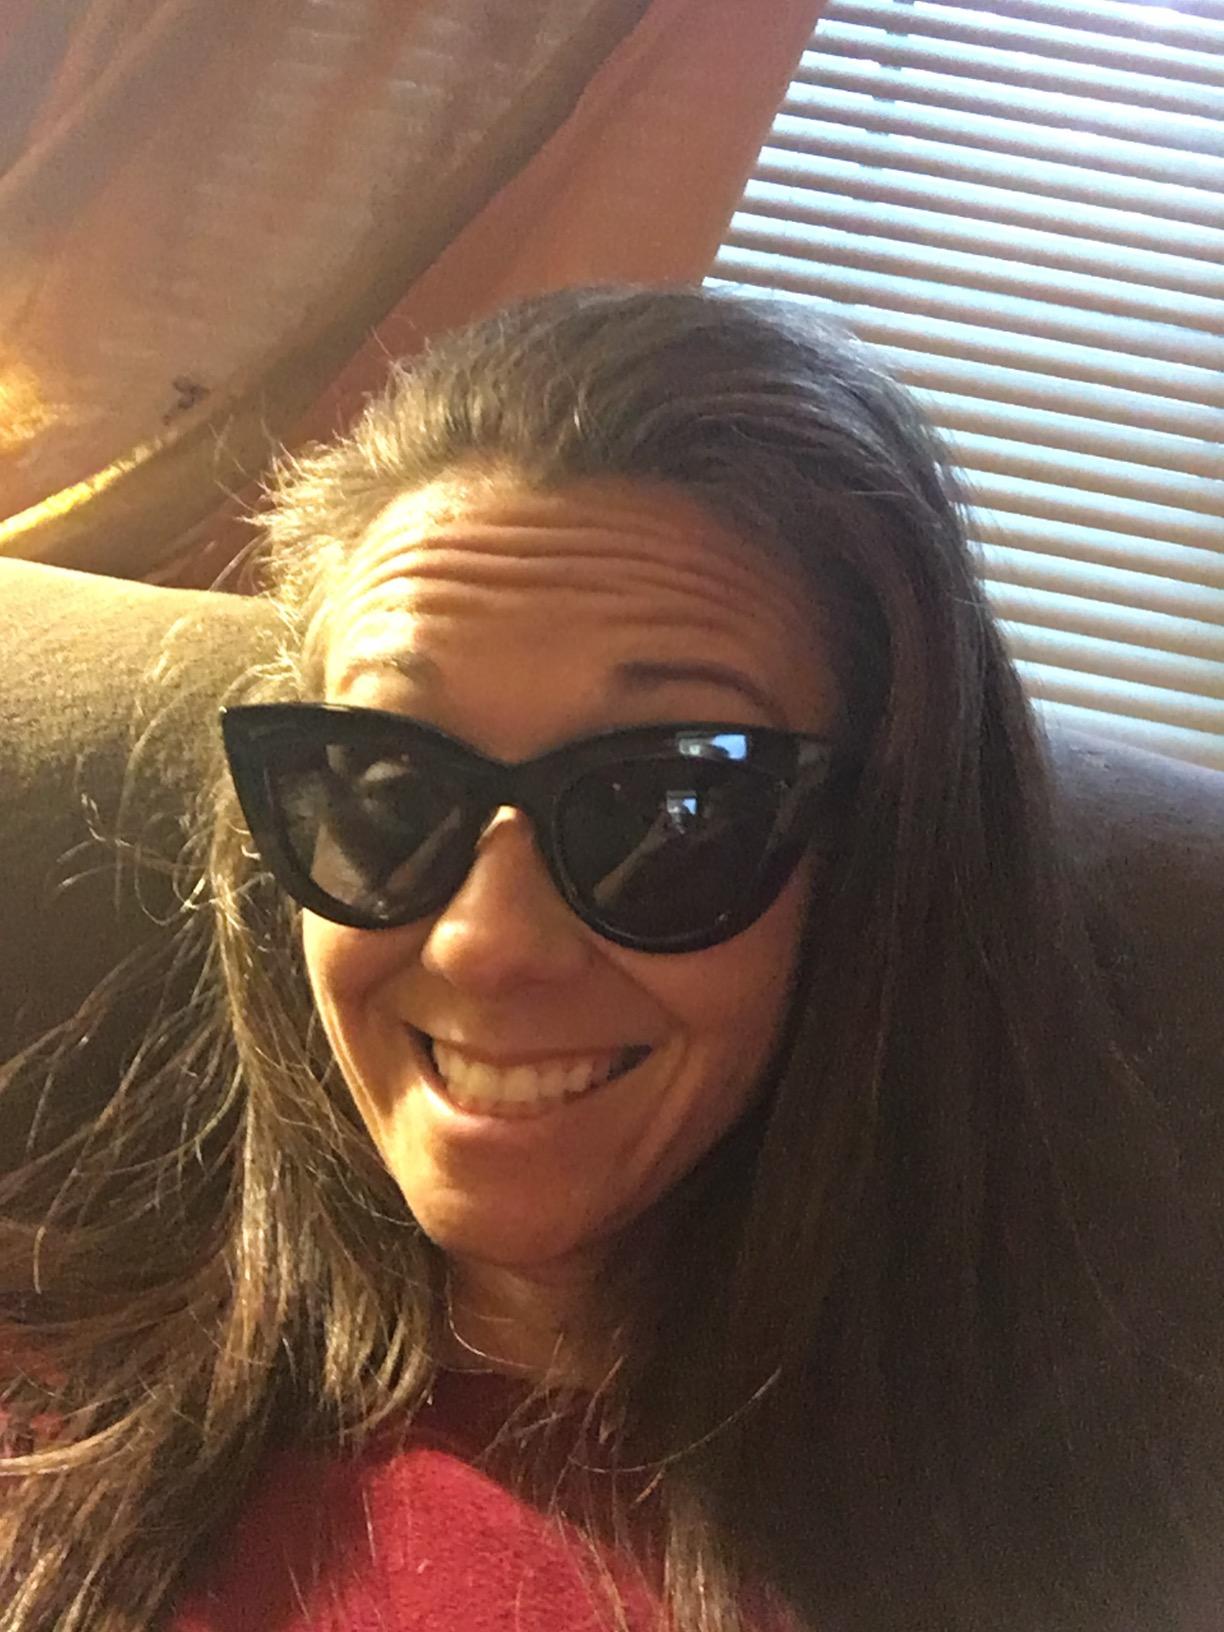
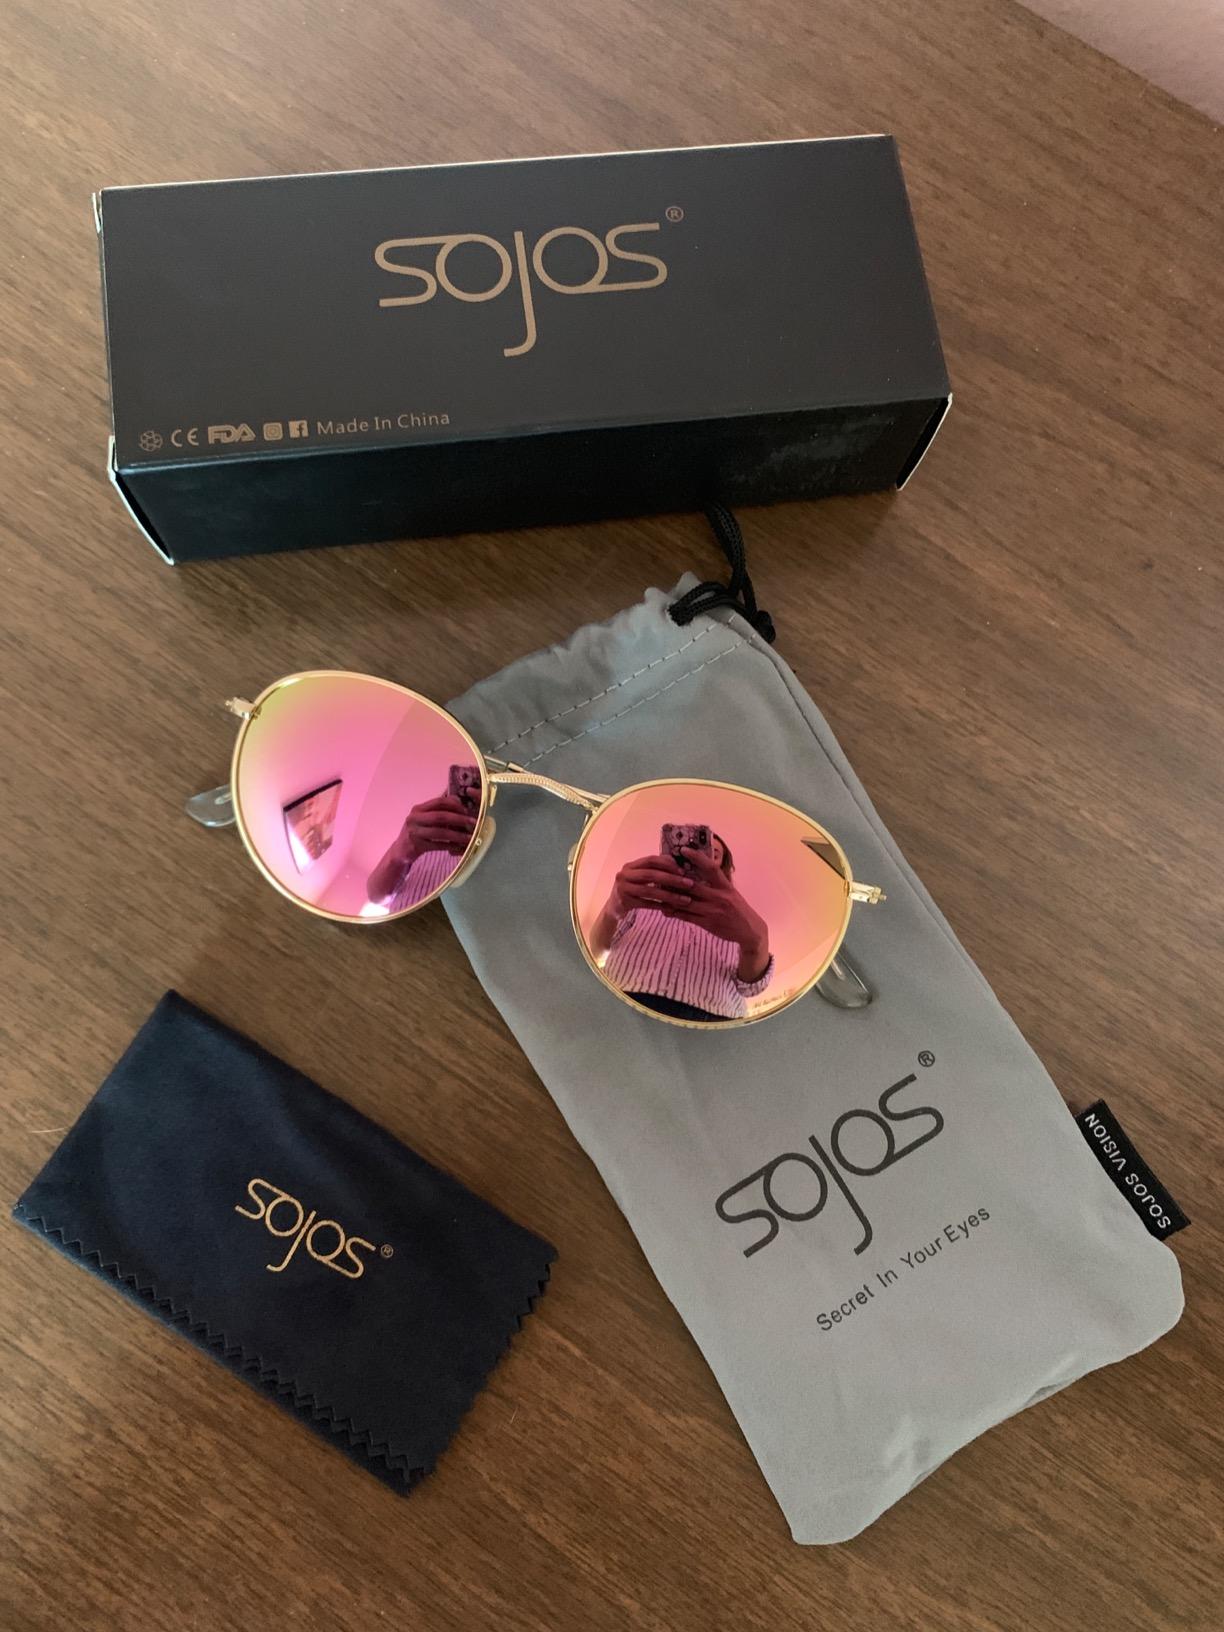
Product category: accessories_sunglasses
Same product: no